Cordelia of Britain

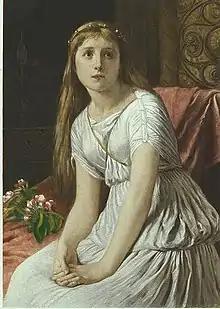
Cordelia, by William Frederick Yeames

Cordelia (or Cordeilla) was a legendary Queen of the Britons, as recounted by Geoffrey of Monmouth. She came to power in 855BC.